Death of Richard Swanson

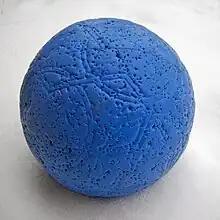
A One World Futbol like the one Swanson used

For his journey, Swanson decided to use a One World Futbol, a soccer ball which is intended to be indestructible and which is donated to people in developing countries. He told the "Lincoln City News Guard" that "[r]aising awareness for One World Futbol was the missing piece of the puzzle and the deciding factor for me". Using the money from selling his condo, he bought a GoPro HERO and high-end hiking gear including a backpack and tent. He took marathon-length walks, trained at carrying heavy packs, and researched the trip ahead. His plan involved going through desert, jungle, high altitude, and high-crime areas, mostly in countries where he did not speak the language.